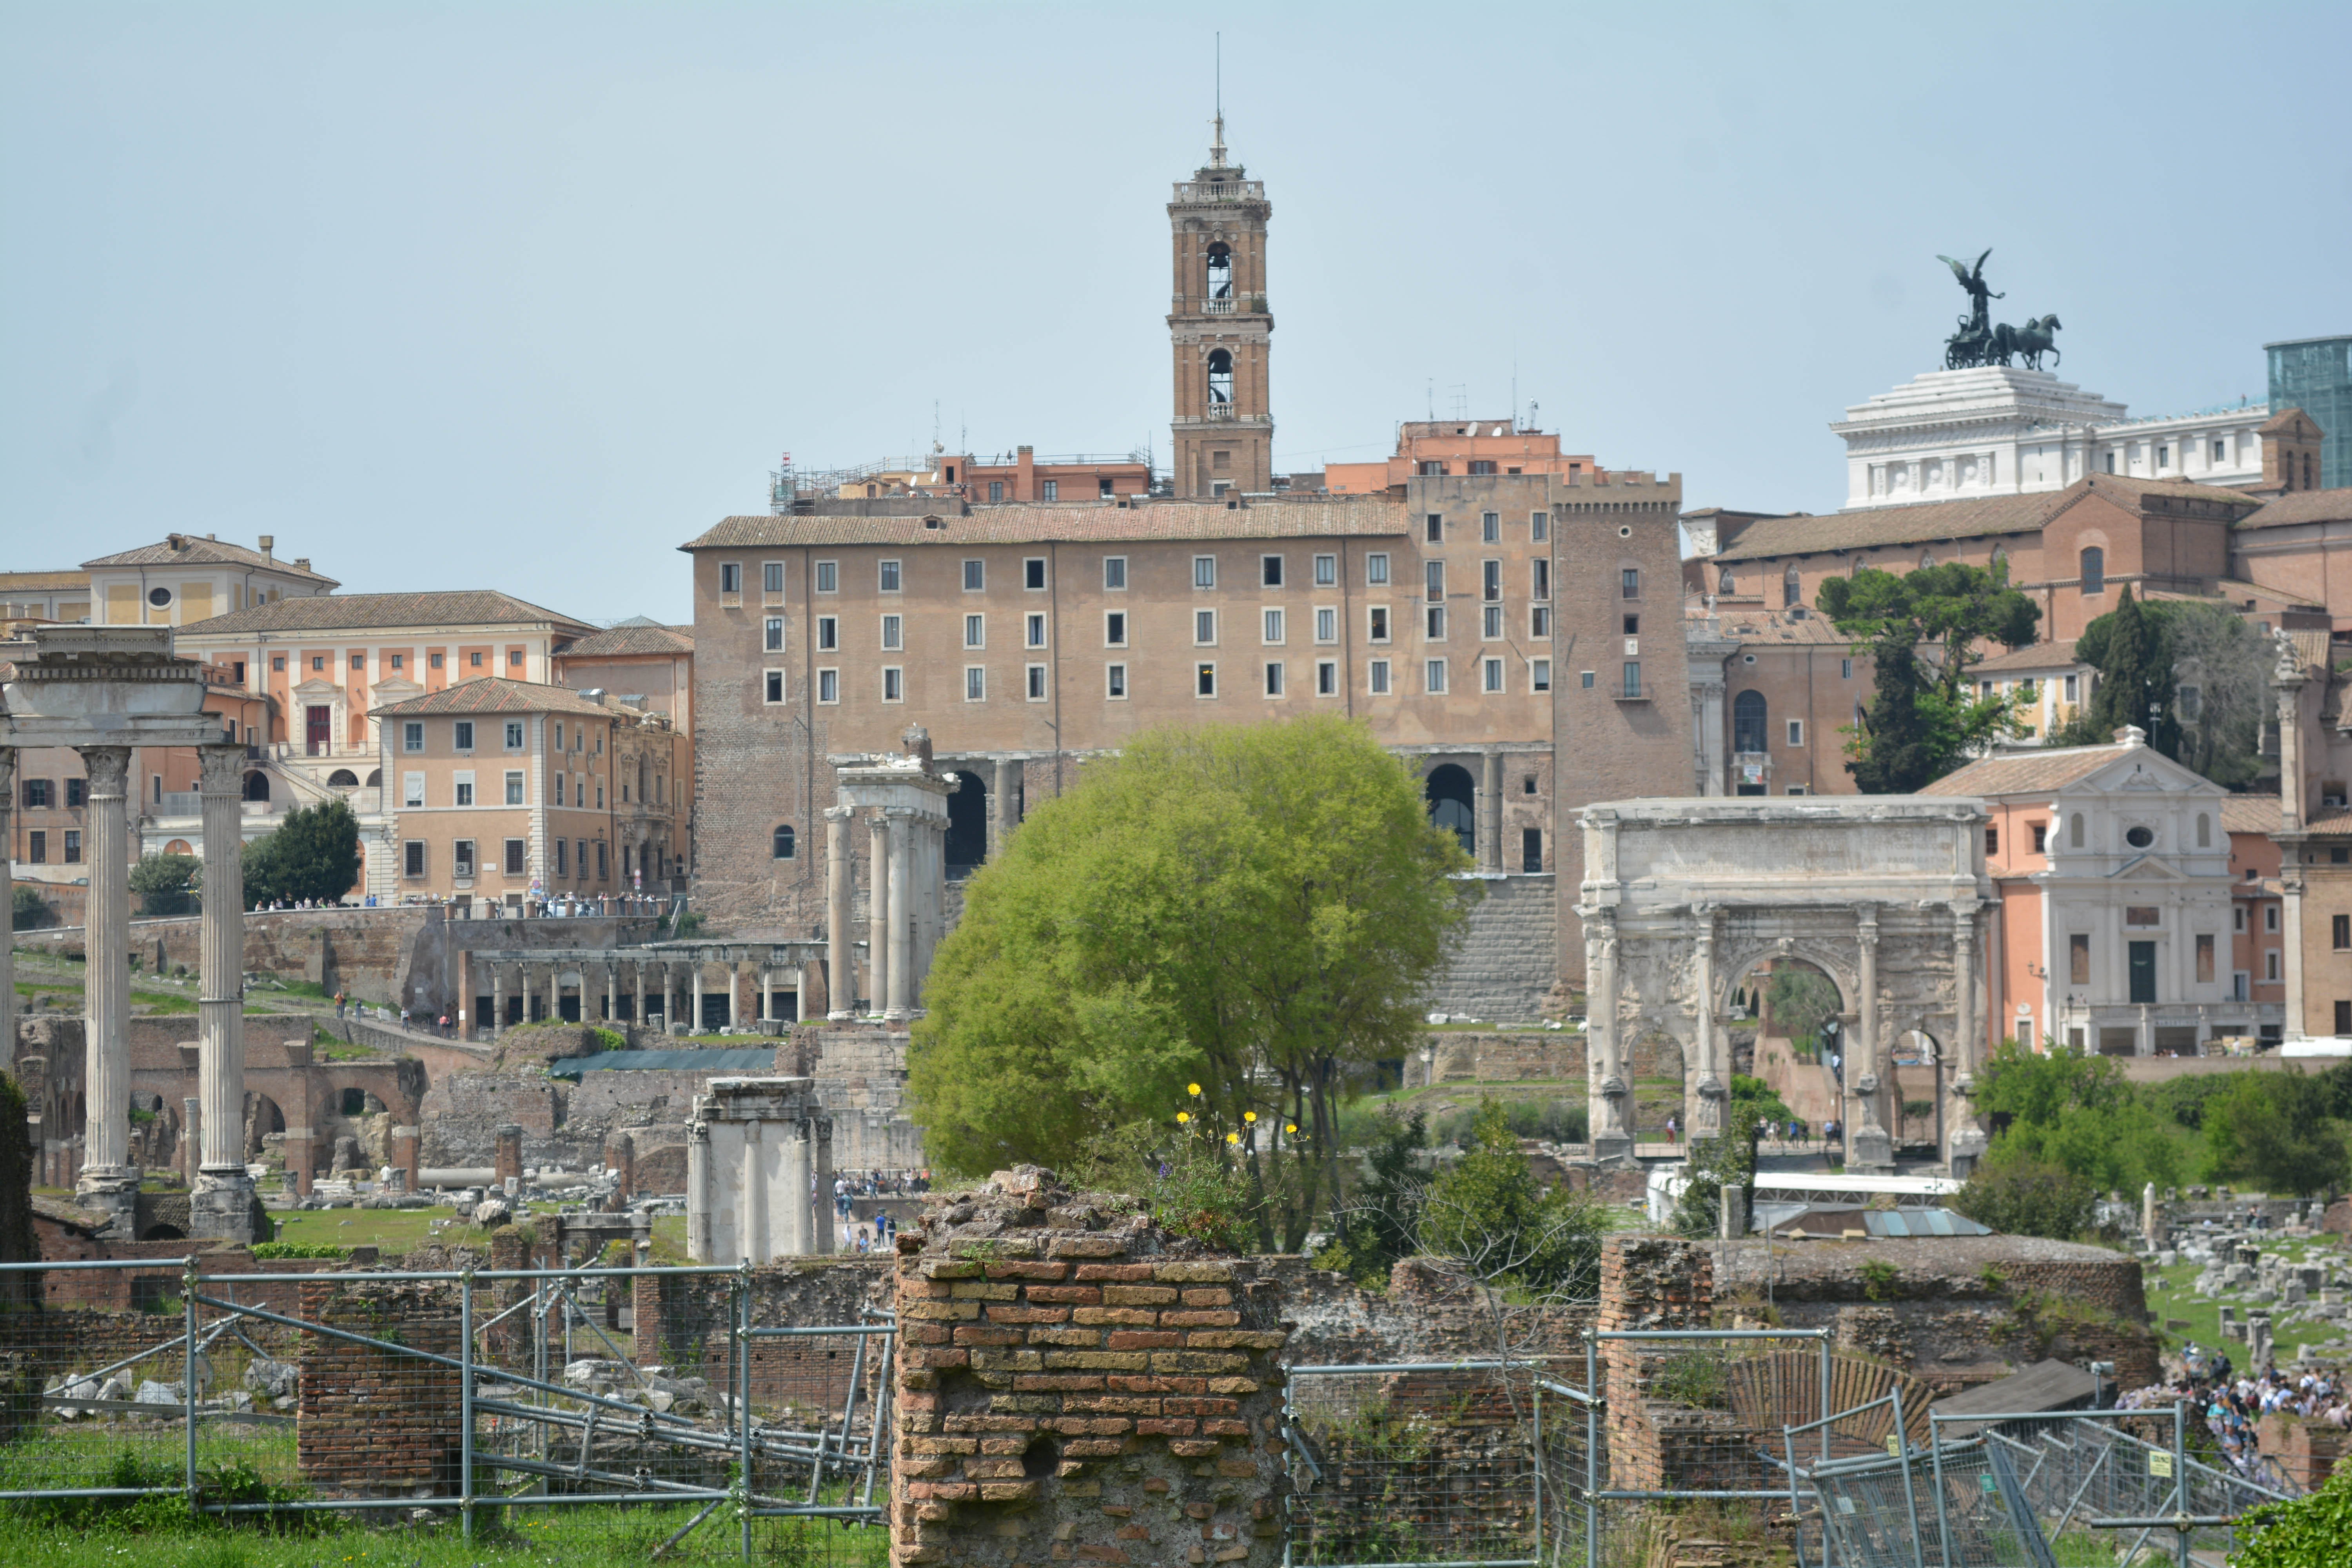
town, palace, city, cityscape, downtown, plaza, landmark, tourism, town square, ancient rome, historic site, ancient history, human settlement